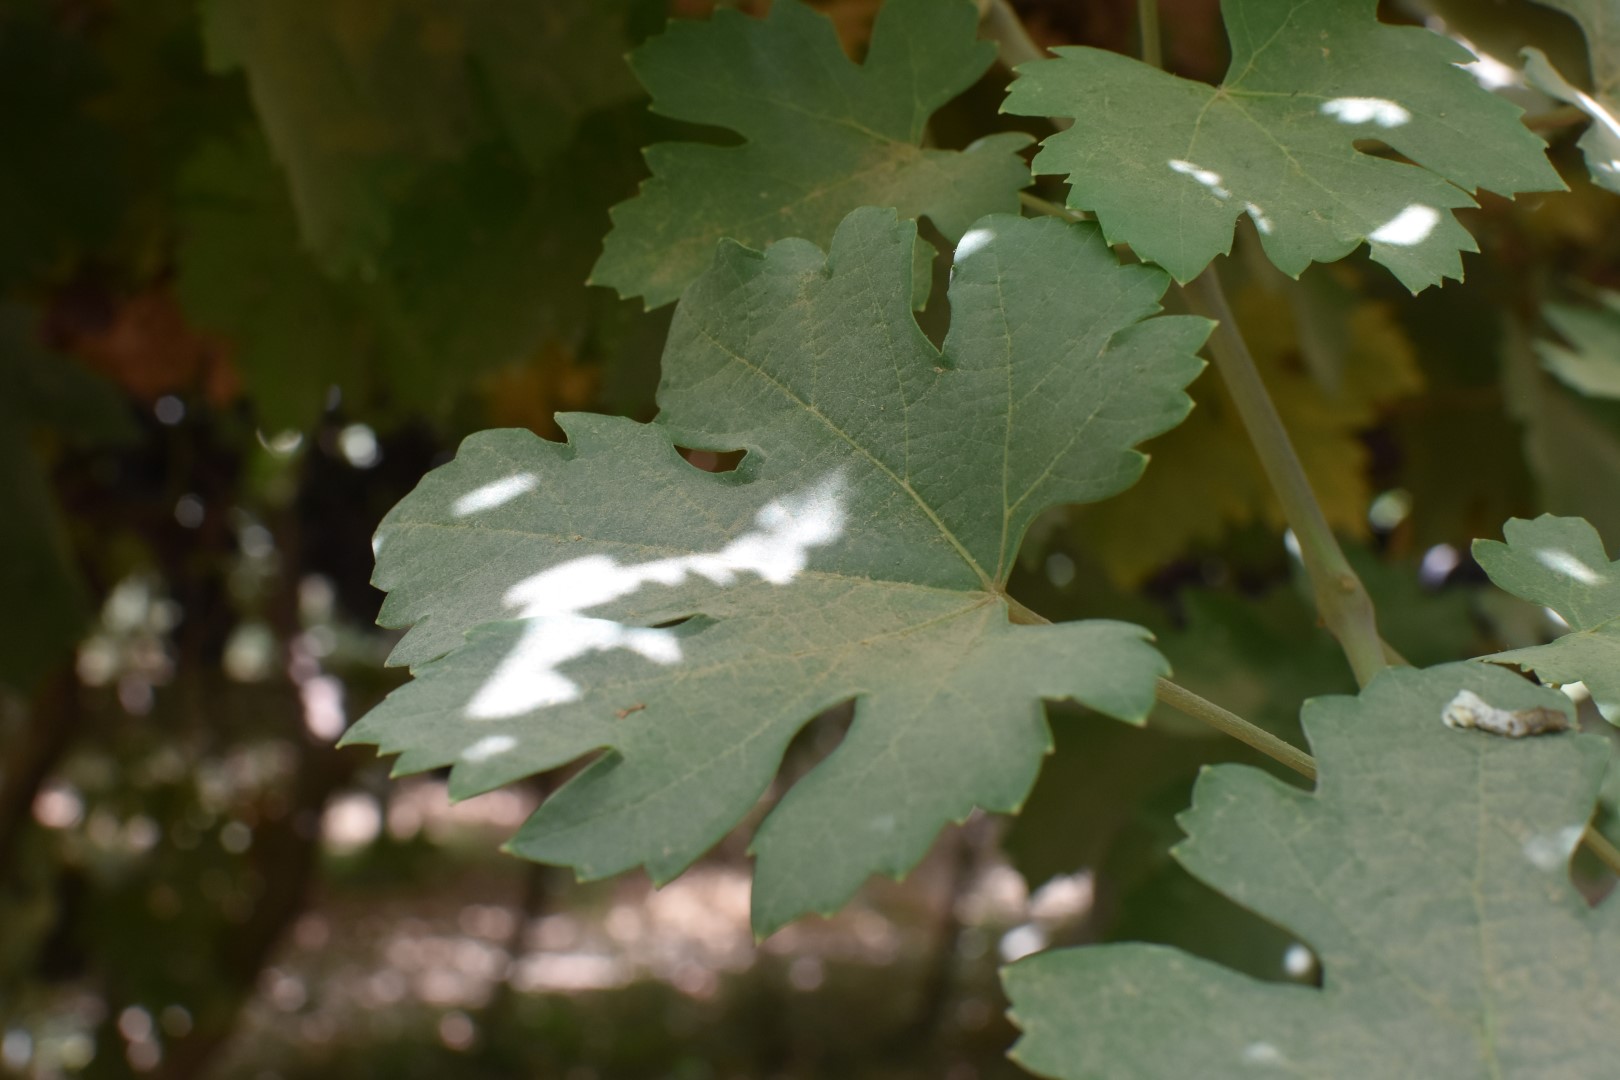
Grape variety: Riasi